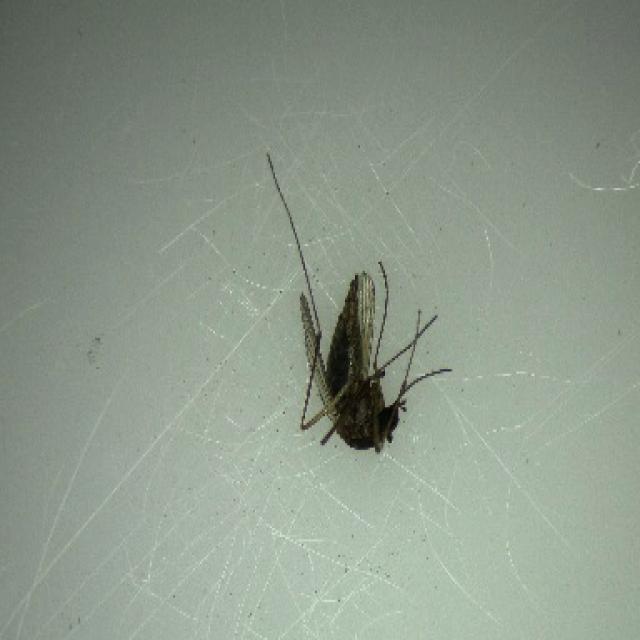
Species: aedes_vexans